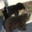
Label: bear